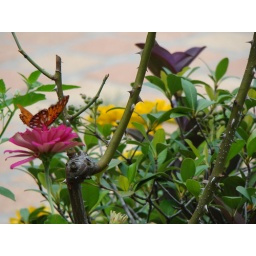
Taken in front of Carmel Temple, through the front office window